Middlesboro High School

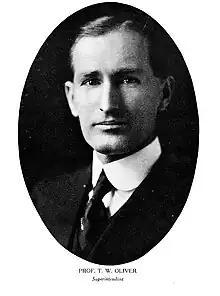
Dr. T.W. Oliver, 1921

Middlesboro High School was listed as a Class A accredited High School as early as 1920 under the direction of superintendent Doctor Tybee William (T.W.) Oliver. Dr. Oliver served as superintendent from 1917 until 1922. Dr. Oliver was born at Sturgis, Kentucky in 1881. After leaving Middlesboro, he was named superintendent of the Pike County Kentucky school system.